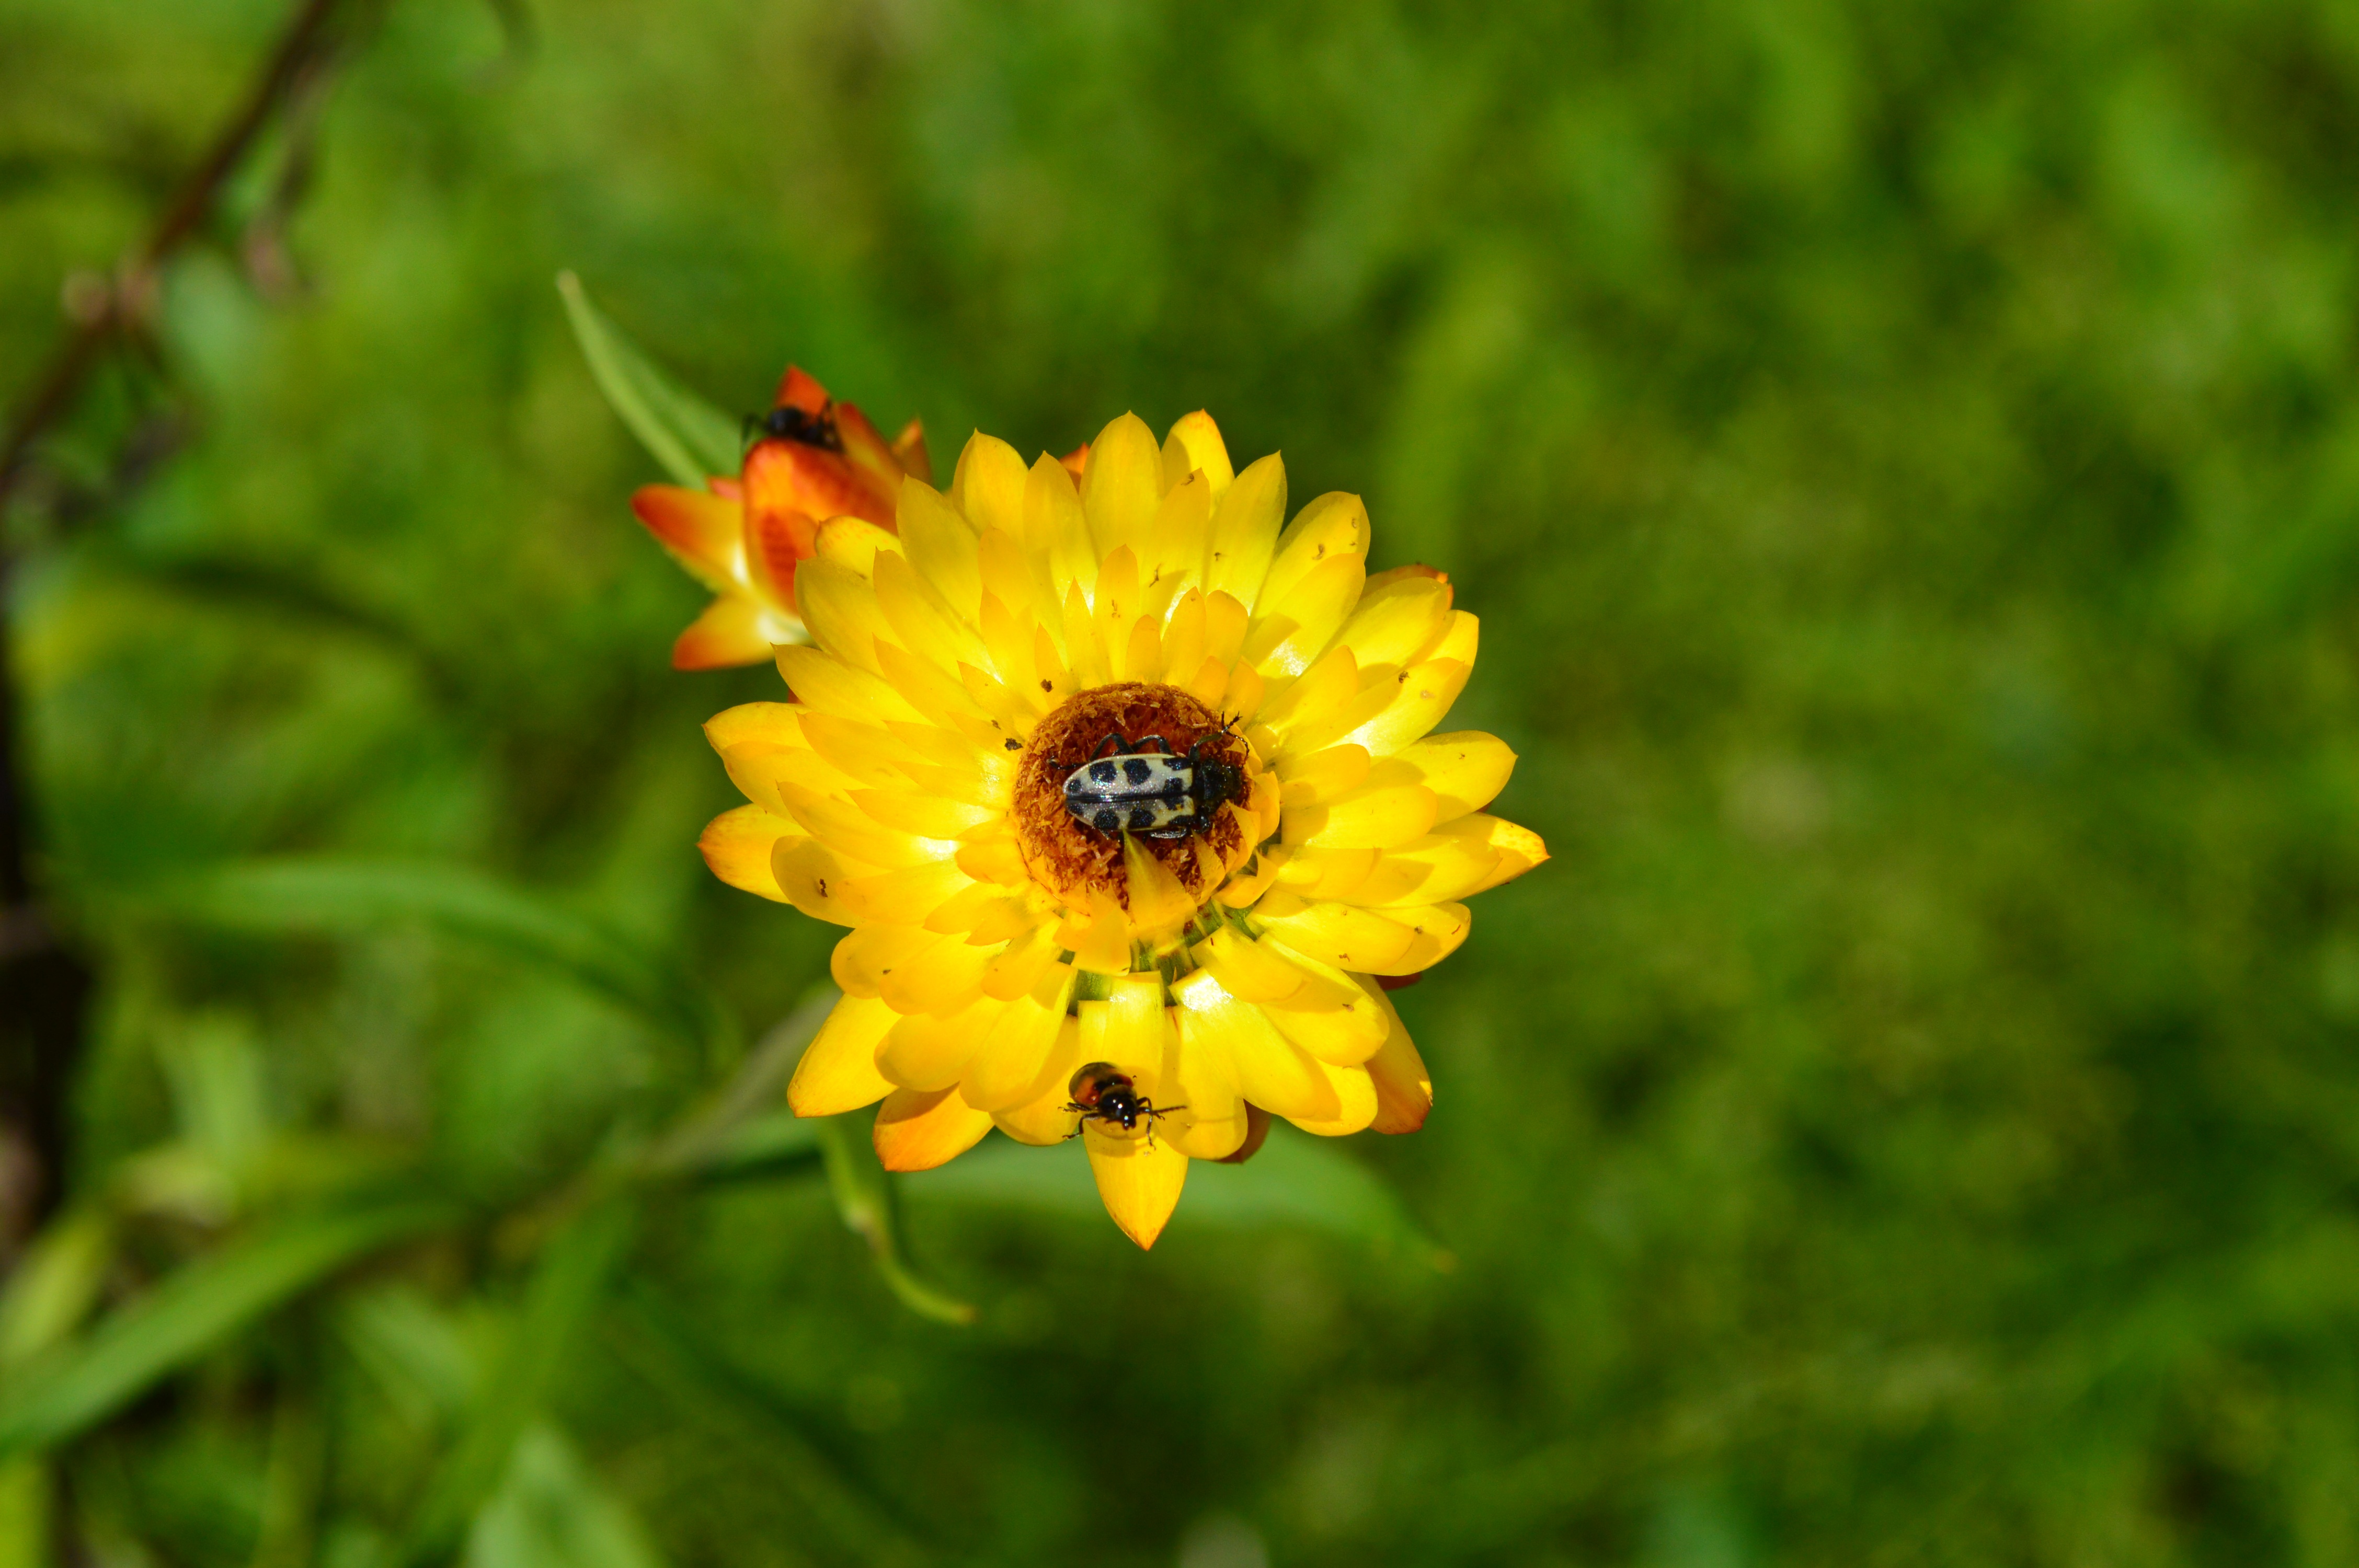
nature, plant, meadow, flower, petal, green, herb, insect, botany, yellow, garden, flora, wildflower, flowers, nectar, macro photography, flowering plant, daisy family, annual plant, land plant